Elastomeric respirator

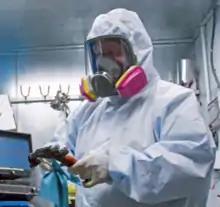
This full-face mask also protects the eyes, and has an inner orinasal mask to reduce dead space. Pink hard-case P100 particulate filter cartridges make their presence or absence conspicuous at a distance.

Elastomeric respirators are examples of air-filtering respirators, in contrast to air-supplying respirators. Air-supplying respirators are usually positive-pressure, so they leak outwards, and thus offer better protection. They are more complex and heavier, but less bulky about the head, and can be worn for longer. Air-purifying respirators draw the surrounding air through filters which remove contaminants.